Shenandoah National Park

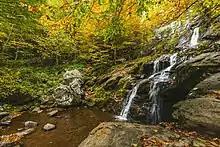
Dark Hollow Falls

The creation of the park had immediate benefits to some Virginians. During the Great Depression, many young men received training and jobs through the Civilian Conservation Corps (CCC). The first CCC camp in Virginia was established in the George Washington National Forest near Luray, and Governor Pollard quickly filled his initial quota of 5,000 workers. About 1,000 men and boys worked on Skyline Drive, and about 100,000 worked in Virginia during the agency's existence. In Shenandoah Park, CCC crews removed many of the dead chestnut trees whose skeletons marred views in the new park, as well as constructed trails and facilities. Tourism revenues also skyrocketed. On the other hand, CCC crews were assigned to burn and destroy some cabins in the park, to prevent residents from coming back. Also, U.S. Secretary of the Interior Harold Ickes who had jurisdiction over the NPS and partial jurisdiction over the CCC, tried to use his authority to force Byrd to cooperate on other New Deal projects.